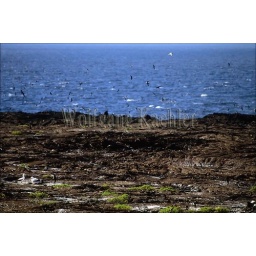
Ecuador, galapagos island, tower (Genovesa) Island, storm petrels flying over colony